Toronto–York Spadina subway extension

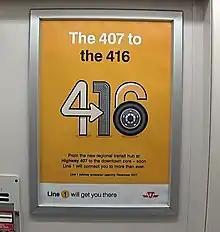
Advertisement from September 2017 announcing the extension's December opening referencing Highway 407 and area code 416, referring to Toronto proper

In November 2014, the TTC indicated that the 2016 opening date would likely be missed, following poor performance by some contractors, death of a worker at the York University station site and harsh winter weather. In March 2015, TTC CEO Andy Byford announced that the project was over budget, and that project management problems had resulted in the dismissal of two TTC managers. Toronto City Council approved an additional $150million in funding, with $90million from Toronto and $60million from York Region. The TTC subsequently signed a contract with Bechtel, worth up to $80million, to assume management of the last third of the construction. This bypassed the tendering process usually used to hire contractors. The extension would open two years later than originally planned, in 2017. In January 2016, it was announced that the project was $400 million over budget, to a total cost of $3.2 billion.